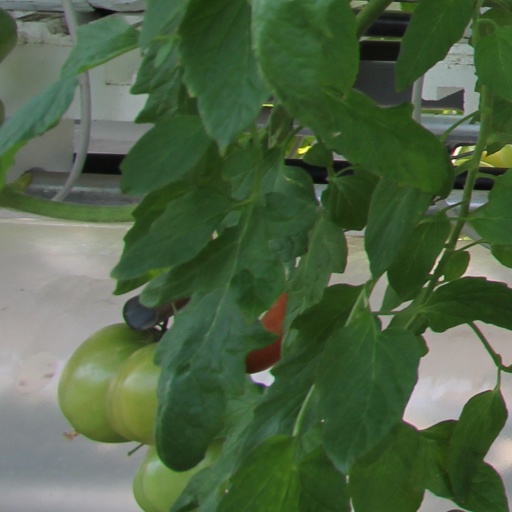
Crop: tomato